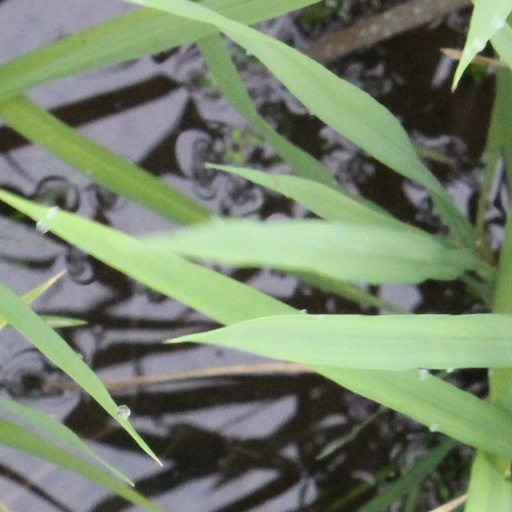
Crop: rice